Violent Road

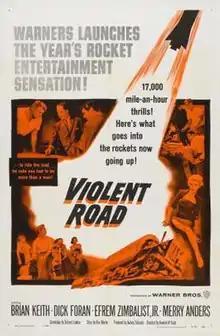
Theatrical release poster

Violent Road, also known as Hell's Highway, is a 1958 American film directed by Howard W. Koch, written by Richard H. Landau, and starring Brian Keith, Dick Foran, Efrem Zimbalist, Jr., Merry Anders, Sean Garrison and Joanna Barnes. A remake of "The Wages of Fear", it was released by Warner Bros. on April 11, 1958.